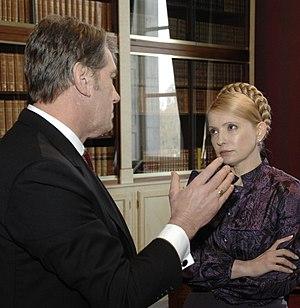
Ioulia Volodymyrivna Tymochenko, née Hryhian le 27 novembre 1960 à Dniepropetrovsk, est une femme d'État ukrainienne, Première ministre du pays du 24 janvier au 8 septembre 2005 et du 18 décembre 2007 au 3 mars 2010.